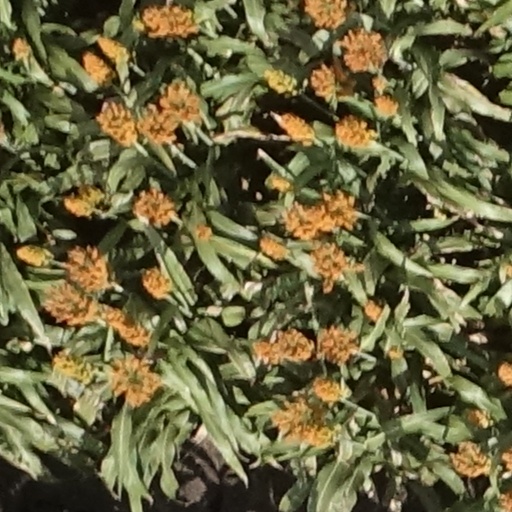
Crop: sorghum